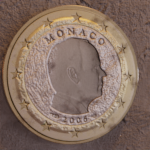
Coin value: 1euro
Country: mo
Edition: 2006